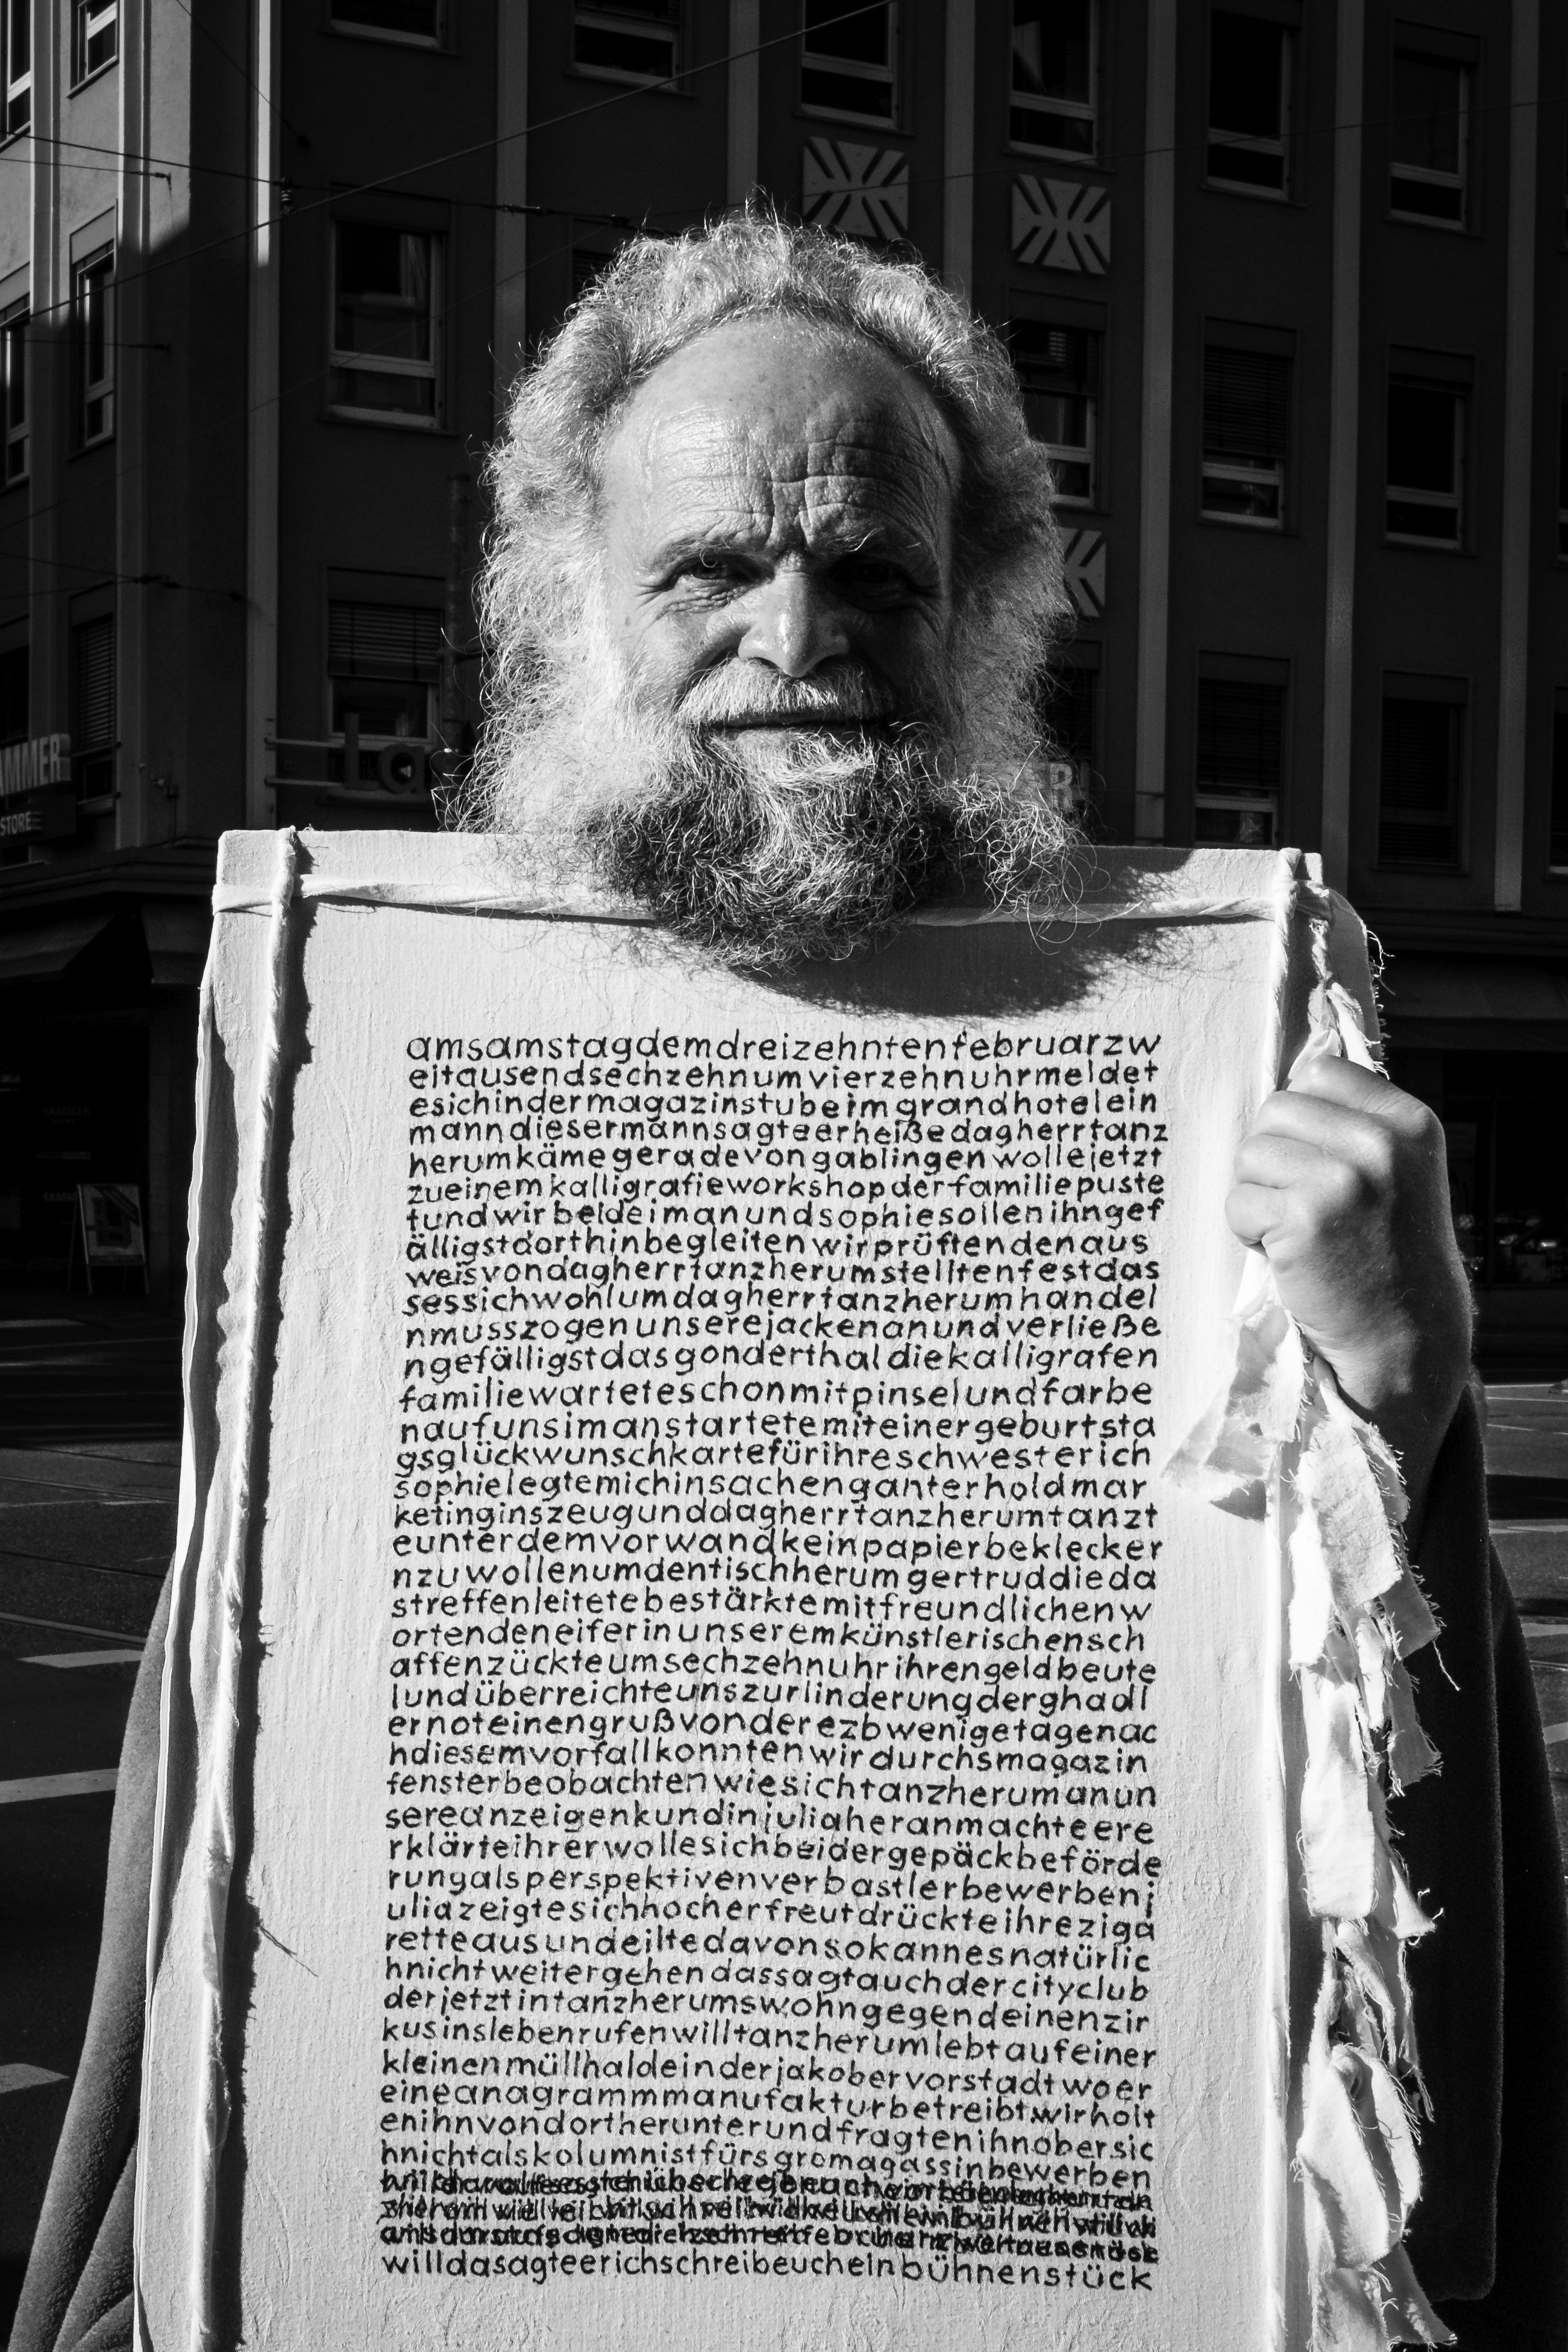
man, person, black and white, people, white, street, old, city, explore, standing, sign, portrait, artist, religion, freedom, black, monochrome, beard, streetphotography, flickr, bw, blackandwhite, project, creativecommons, art, bart, mirror, stadt, photograph, germany, deutschland, sw, alt, freiheit, history, bayern, bavaria, posed, spiegel, 32, menschen, mann, 365, 366, augsburg, erwachsener, fujixt1, fujifilmxt1, hochformat, project365, projekt, schwarzwei, adult, photoaday, pictureaday, portraitformat, project366, streettog, tog, zweisichtde, zweisichtig, stehend, gestellt, schild, zeichen, friendly, freundlich, portr t, k nstler, stra enfotografie, stra e, monochrome photography